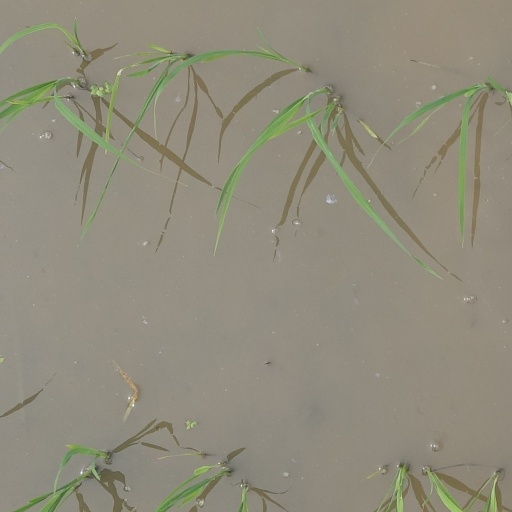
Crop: rice